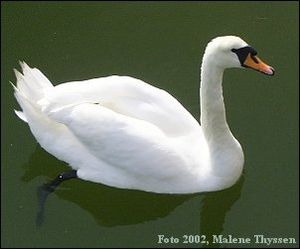
Falsifikationisme
Eksempel på en hvid svane – almindelig i Europa og Amerika. Hvis man kommer derfra og ikke har set andre slags svaner, så kan det være let at konkludere, at alle svaner er hvide.
Falsifikationisme er en videnskabsteoretisk position fremsat af filosoffen Karl Raimund Popper, som udspringer af kritisk rationalisme.